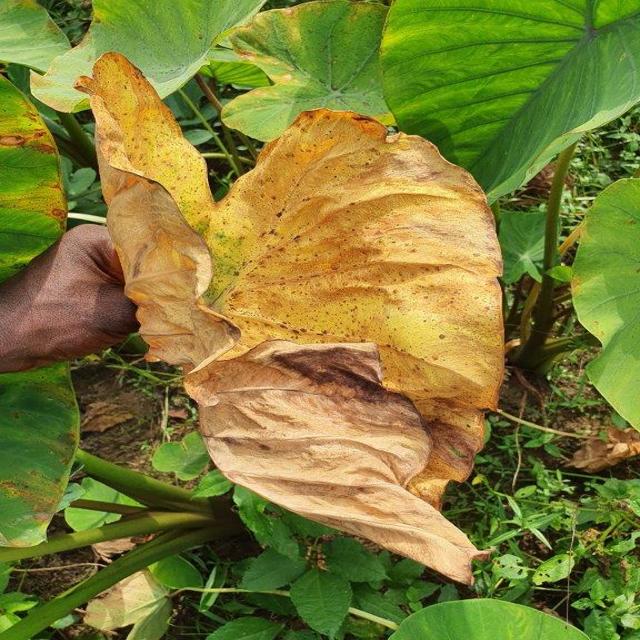
Label: Late_Blight